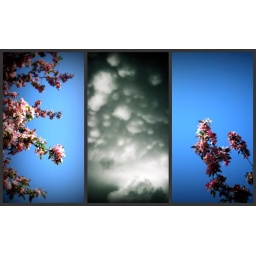
Cherry trees in Grinnell, IA separated by storm clouds in Memphis, TN.